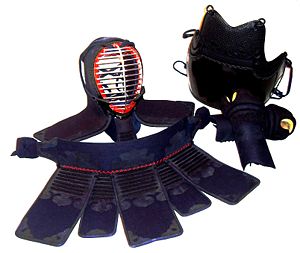
Bōgu
Komplet bōgu til Kendo.
Bōgu er en japansk rustning, der anvendes i forbindelse med Kendo og Naginata-do. Rustningen blev udviklet i Tokugawa perioden, men har efterfølgende gennemgået flere ændringer til den form for bōgu, der anvendes i dag - illustreret på billederne.